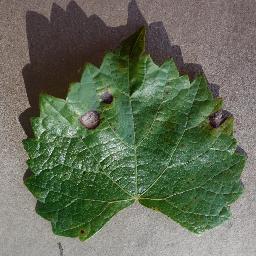
Label: Grape___Black_rot